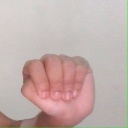
अक्षर: ठ